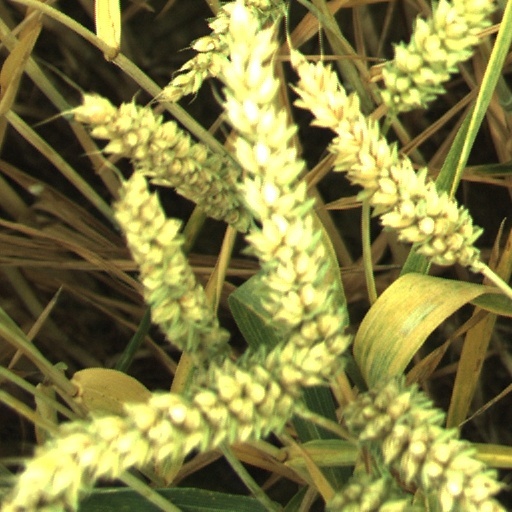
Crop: wheat